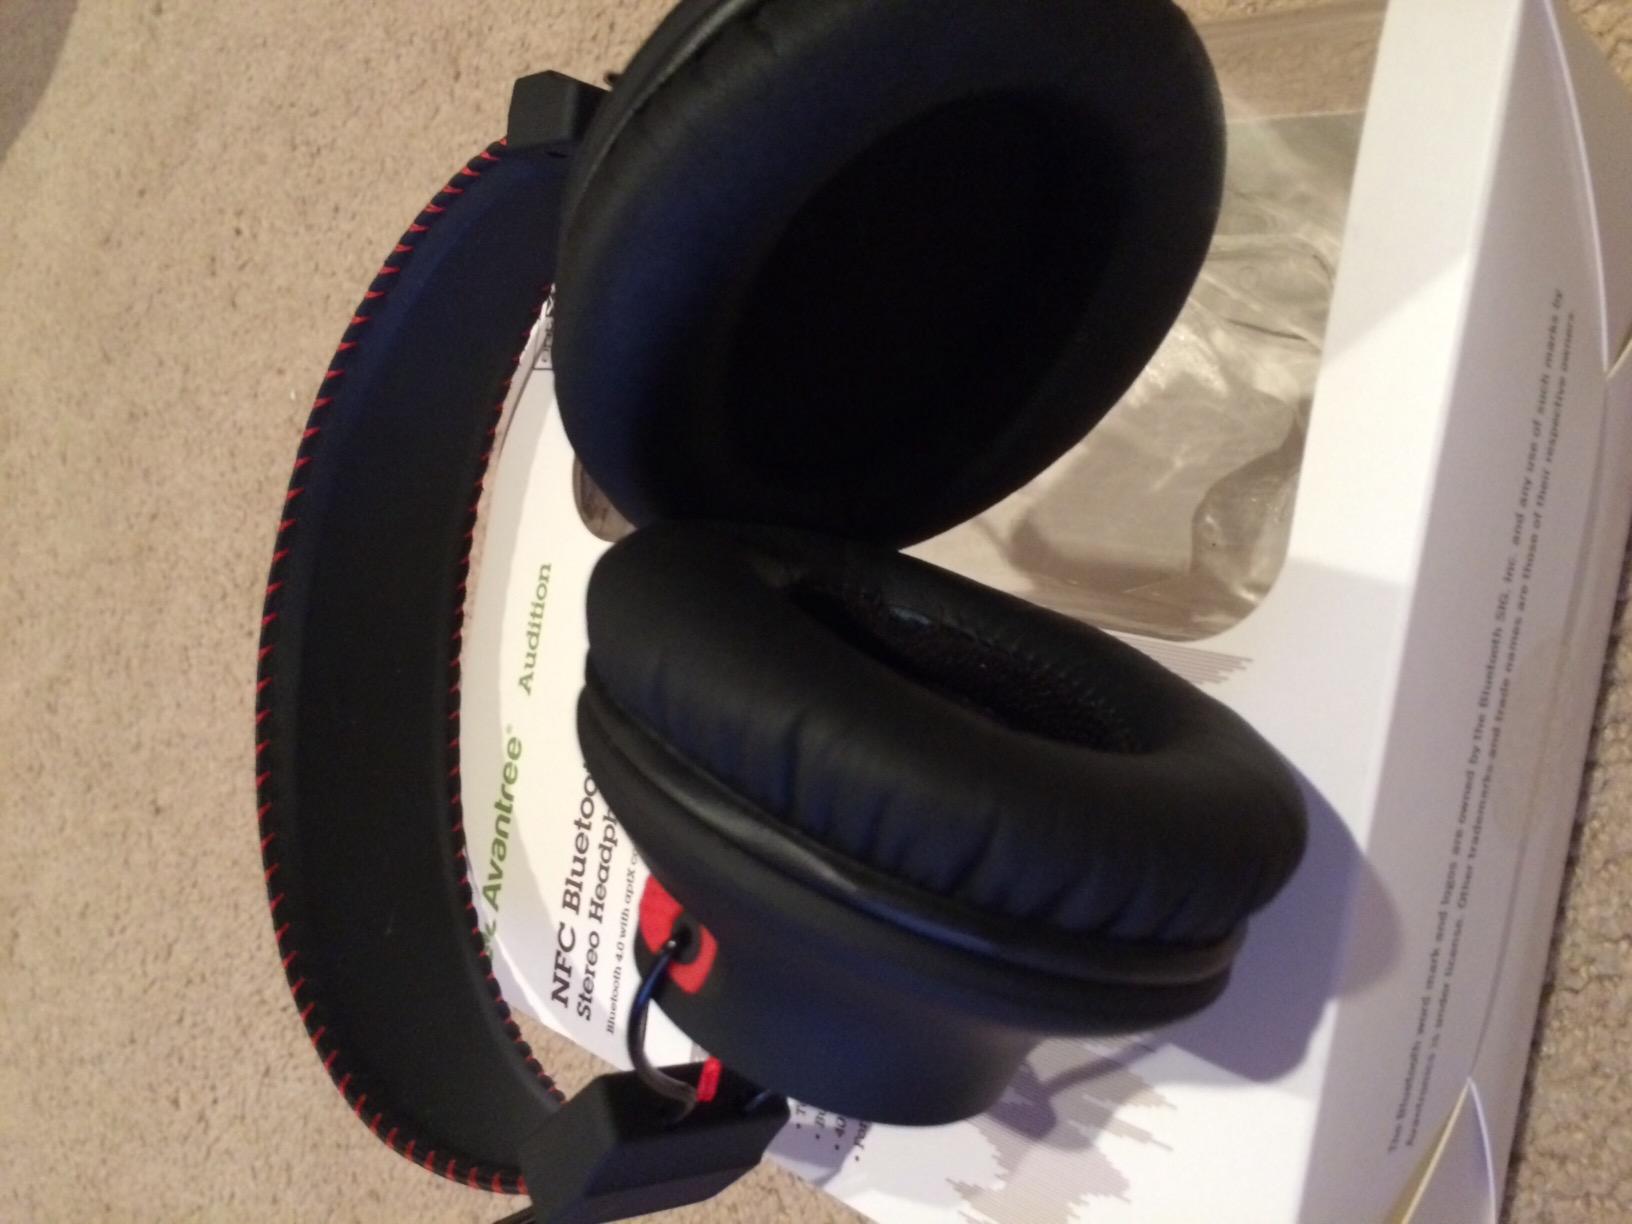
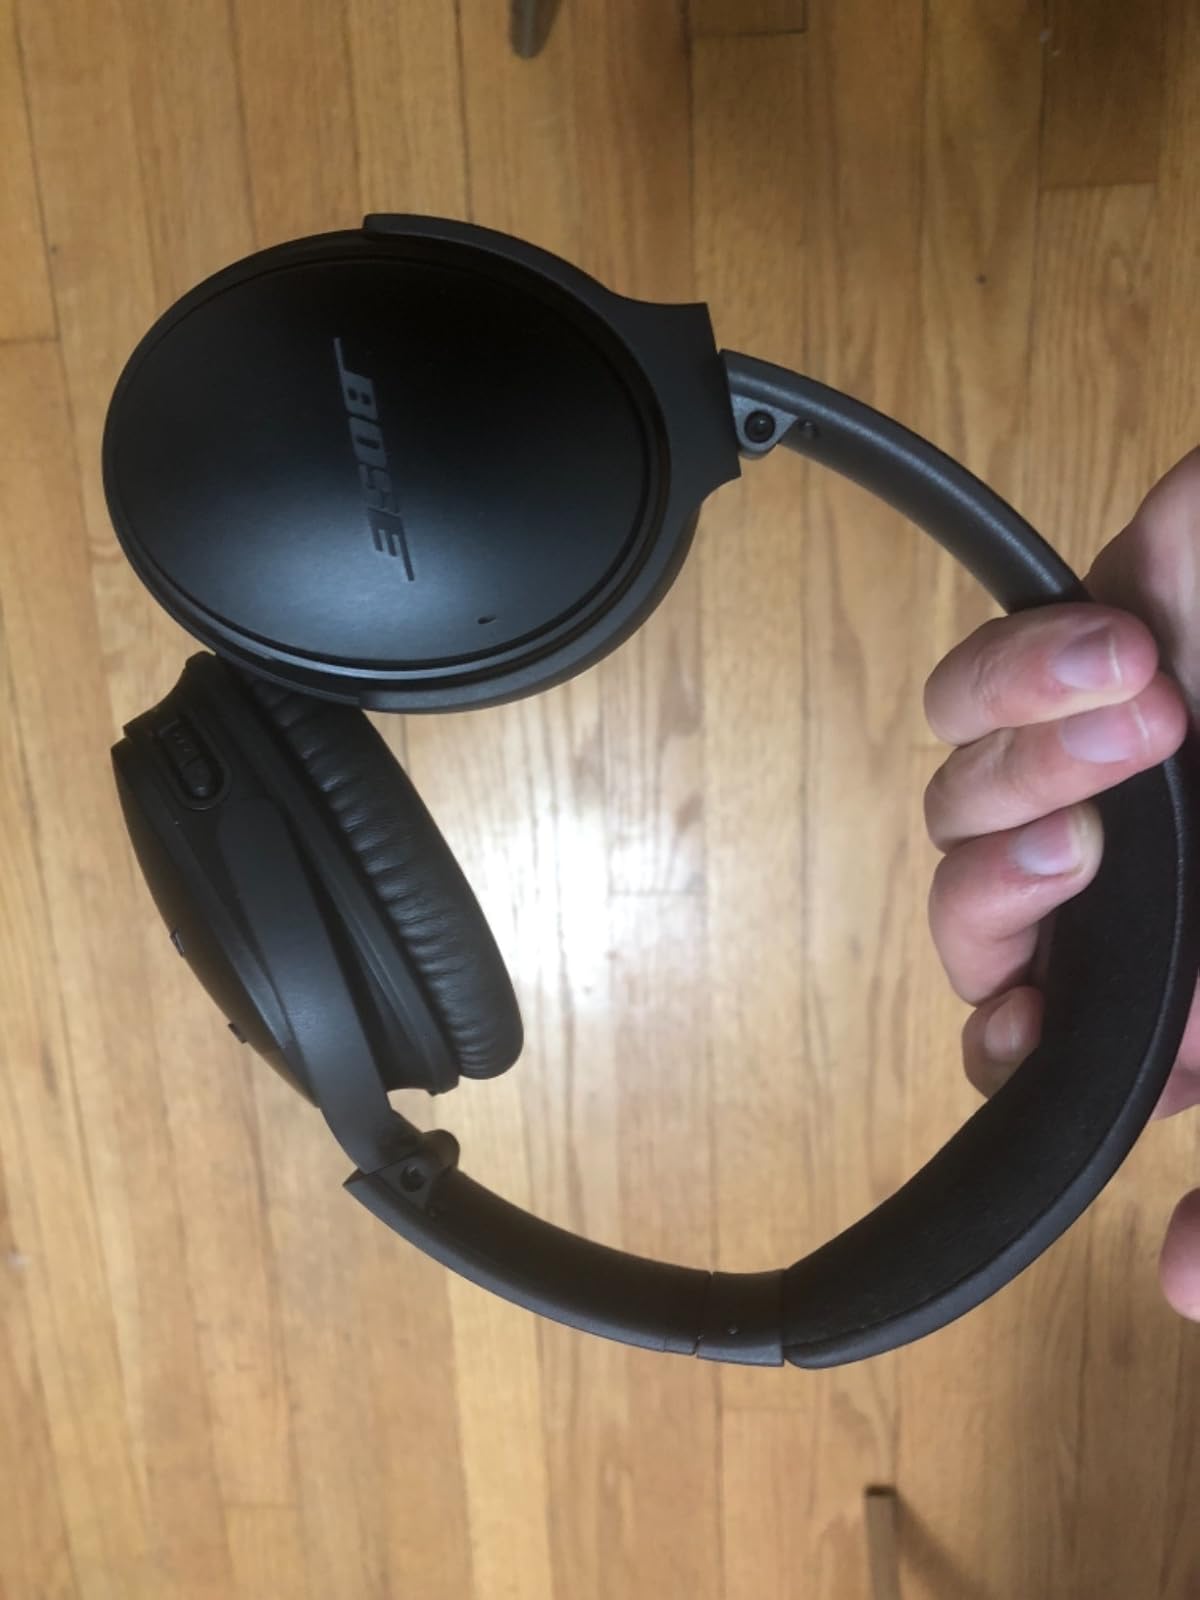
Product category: headphones
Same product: no